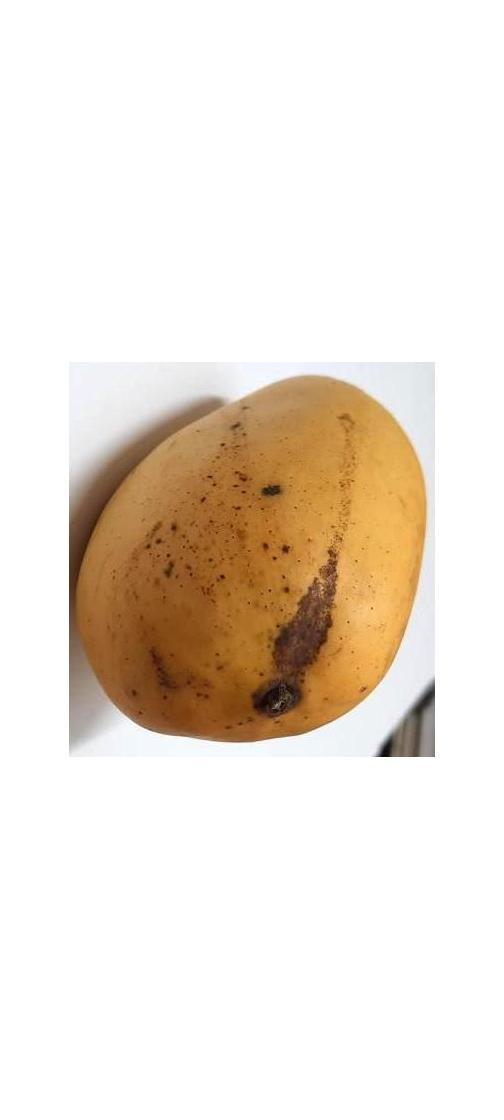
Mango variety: Katimon